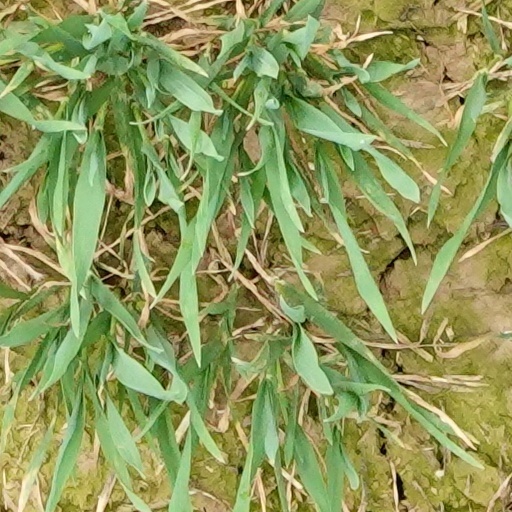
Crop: wheat